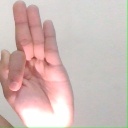
अक्षर: फ